Žacléř

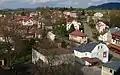
Panorama of Žacléř

The ceramics factory was founded in 1878 and it is the only factory in Žacléř which has survived to this day. Since 1994, the company has been operating under the name Keramtech.